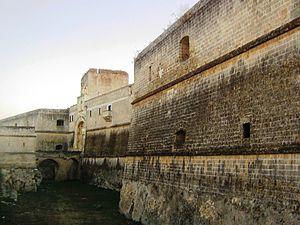
Copertino est une ville italienne de la province de Lecce, dans la région des Pouilles.